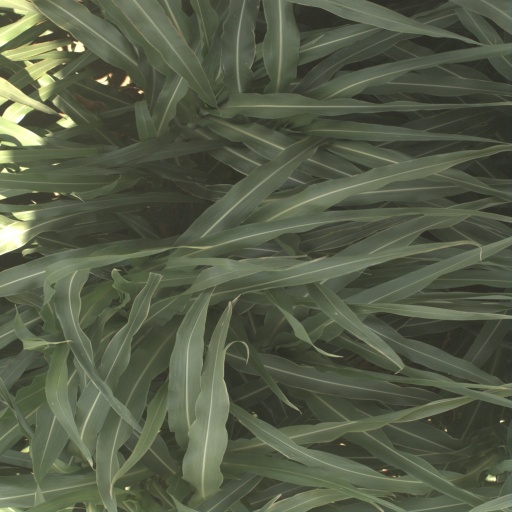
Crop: sorghum